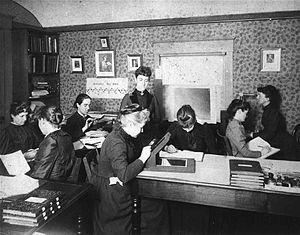
Les Harvard Computers ou moins élégamment le « Harem de Pickering » désigne le groupe de femmes que Edward Charles Pickering, lui-même directeur de l'observatoire de l'université Harvard de 1877 à 1919, engageait comme calculatrices afin de traiter mathématiquement d'importantes quantités d'informations astronomiques. Parmi elles, figurent Williamina Fleming, Annie Jump Cannon, Henrietta Swan Leavitt et Antonia Maury.
Les femmes ont eu une place importante dans le développement de l'informatique. Elles ont façonné l'évolution des technologies de l'information. Elles sont les premières programmeuses des débuts du XXᵉ siècle et ont apporté des contributions majeures à cette industrie. Avec le changement des technologies et des pratiques, le rôle des femmes en tant que programmeuses se modifie et l'histoire officielle de l'informatique tend à faire disparaître leur rôle et leurs innovations dans ce domaine.
Henrietta Swan Leavitt est une astronome américaine ayant découvert la relation entre la luminosité des étoiles variables et leur période de variation. En 1893, diplômée du Radcliffe College, Leavitt commença à travailler à l'observatoire de l'université Harvard, en tant que calculatrice, s'occupant d'examiner des plaques photographiques dans le but de mesurer et de cataloguer la luminosité des étoiles.